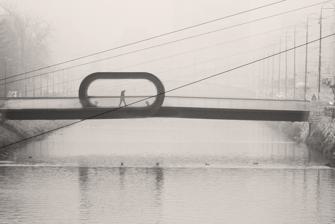
Building: Festina lente (bridge)
Country: Bosnia and Herzegovina
Year built: 2012
Festina lente Bridge in December 2015 Festina lente (Latin for "make haste slowly") is a pedestrian bridge over the Miljacka River in Sarajevo . The bridge is 38 meters long and features an unusual looping in the middle, suggesting slowing down and enjoying the view. Conceptual design for the bridge was created by three students of the Academy of Fine Arts in Sarajevo: Adnan Alagić, Amila Hrustić and Bojana Kanlić. The bridge connects the Mak Dizdar embankment (close to the Academy) with Radićeva street. It was officially opened on 22 August 2012. See also Festina lente — Latin saying meaning "make haste slowly" References